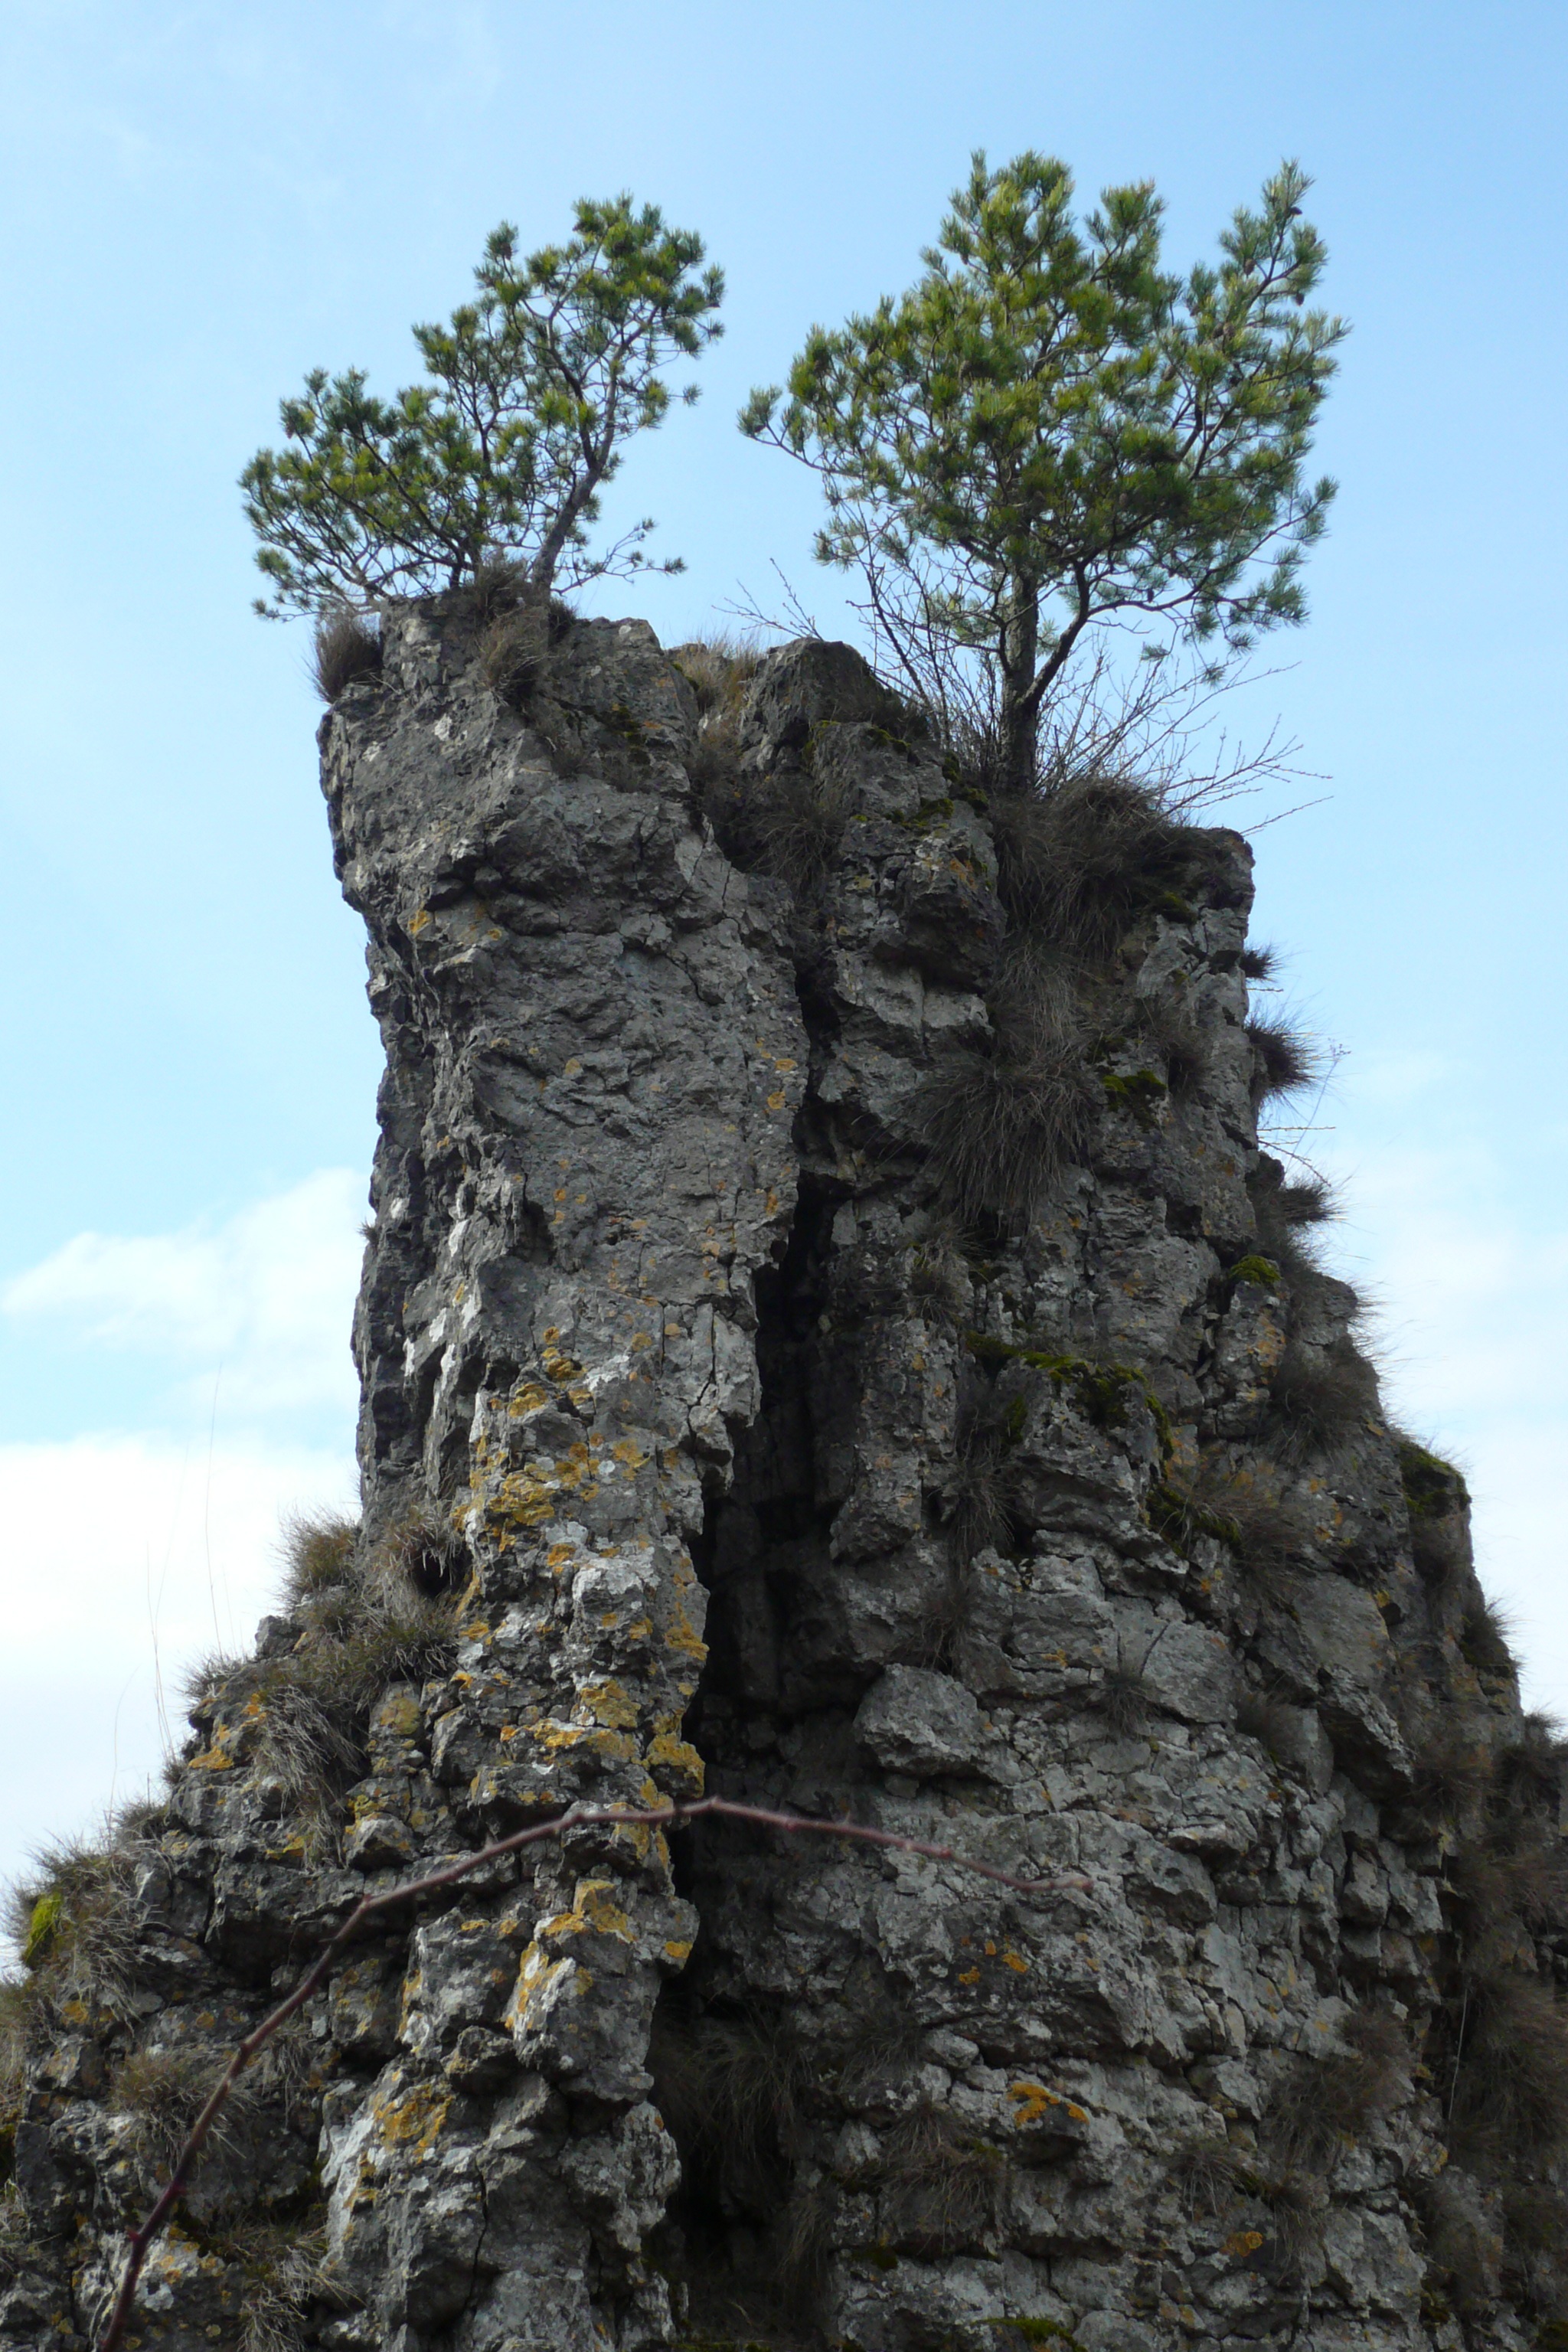
tree, rock, mountain, plant, trunk, formation, cliff, pine, terrain, ridge, geology, outcrop, eifel, monolith, bedrock, mountain pine, gerolstein, woody plant